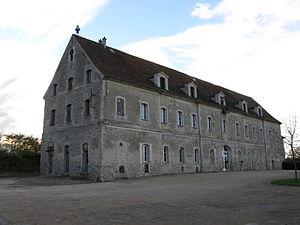
Grange dîmière de Saint-Mesmes. (département de la Seine-et-Marne, région Île-de-France).
Saint-Mesmes est une commune française située dans le département de Seine-et-Marne, en région Île-de-France.